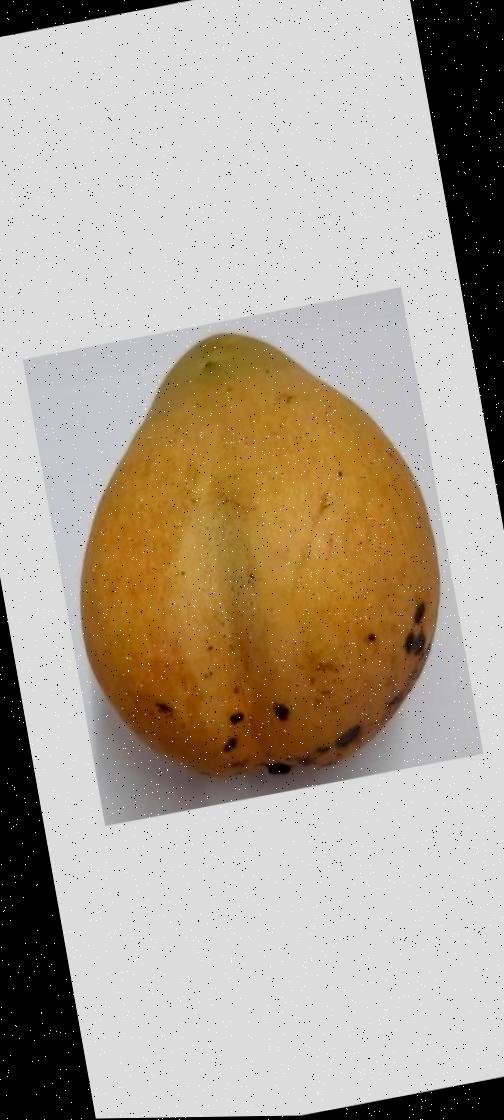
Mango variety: Bari-11